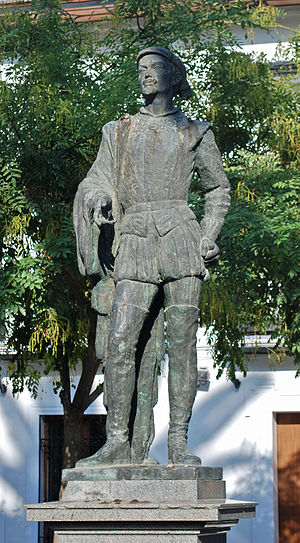
Don Juan
Statue af Don Juan i Sevilla.
Don Juan er en legendarisk kvindebedårer, hvis historie er blevet fortalt af talrige forfattere. I dag bruges begrebet Don Juan, eller bare don, om mænd, der har særligt talent for at forføre kvinder.